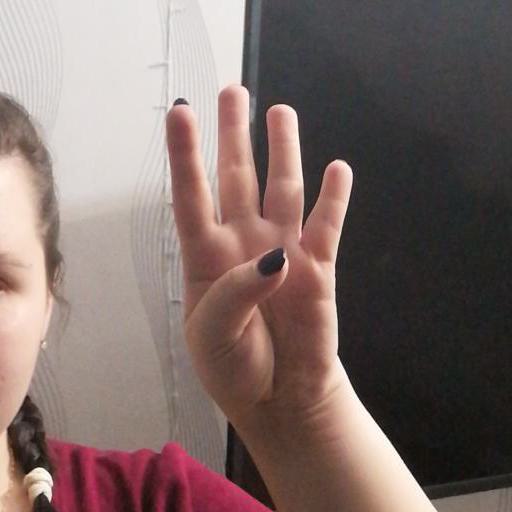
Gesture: four